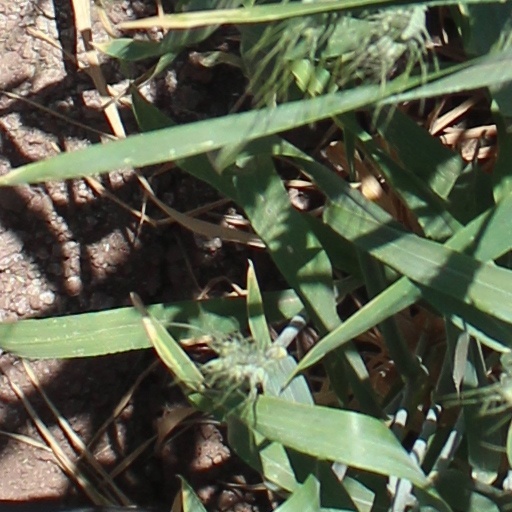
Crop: wheat